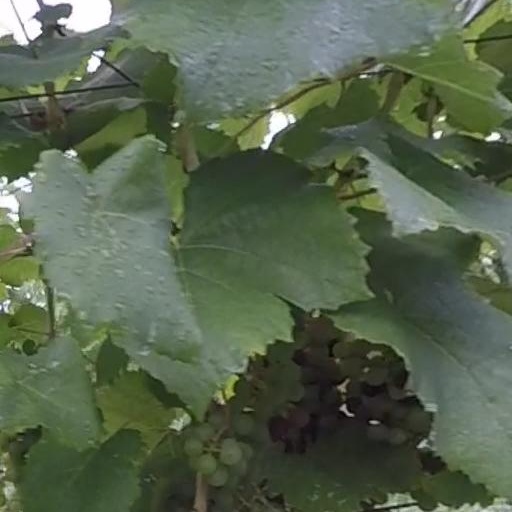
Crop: grape